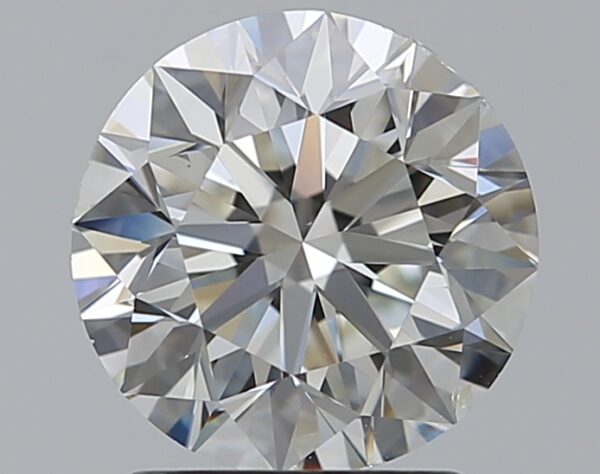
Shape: round
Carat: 1.7
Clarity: SI1
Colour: J
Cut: EX
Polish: EX
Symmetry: EX
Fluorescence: F
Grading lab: GIA
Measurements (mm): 7.51 x 7.56 x 4.8